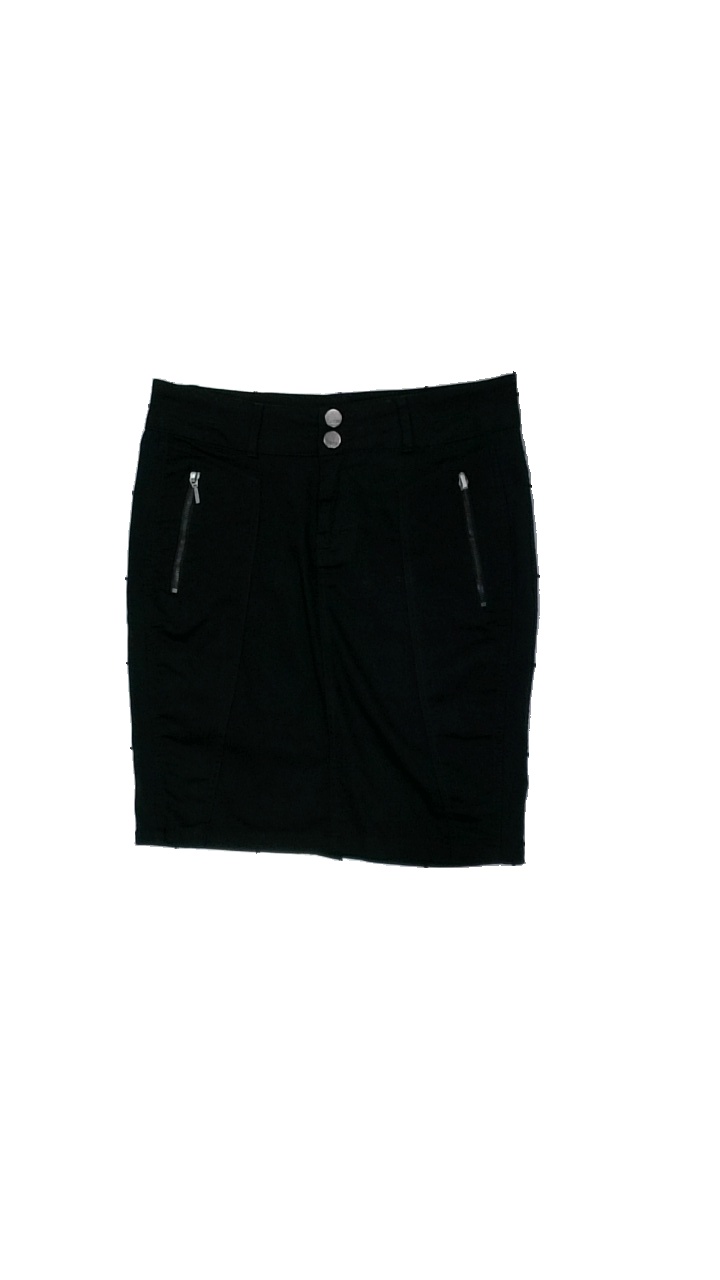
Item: Skirt (Ladies)
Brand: Fransa
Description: svart kjol, lite luddig
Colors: Black
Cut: Regular
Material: ?
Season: All
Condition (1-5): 4
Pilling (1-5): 5
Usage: Reuse
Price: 50-100